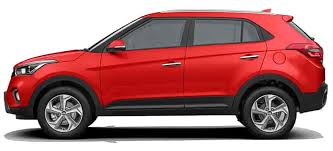
Label: noambulance